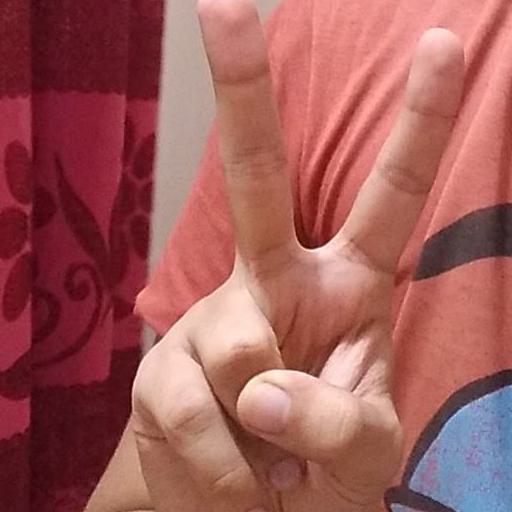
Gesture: peace